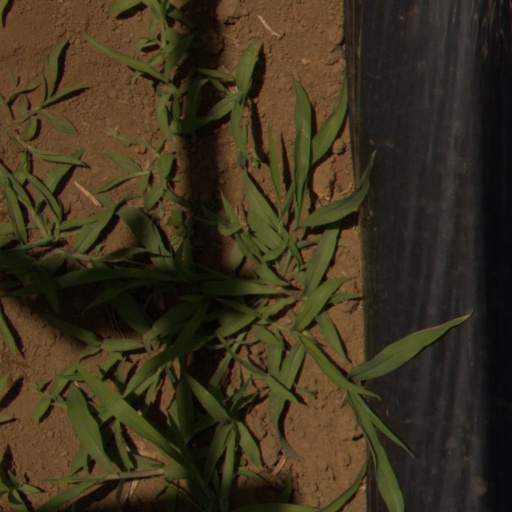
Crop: Jerusalem artichoke